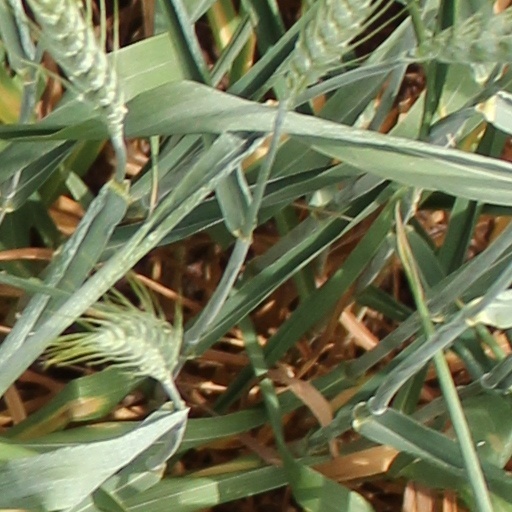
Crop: wheat